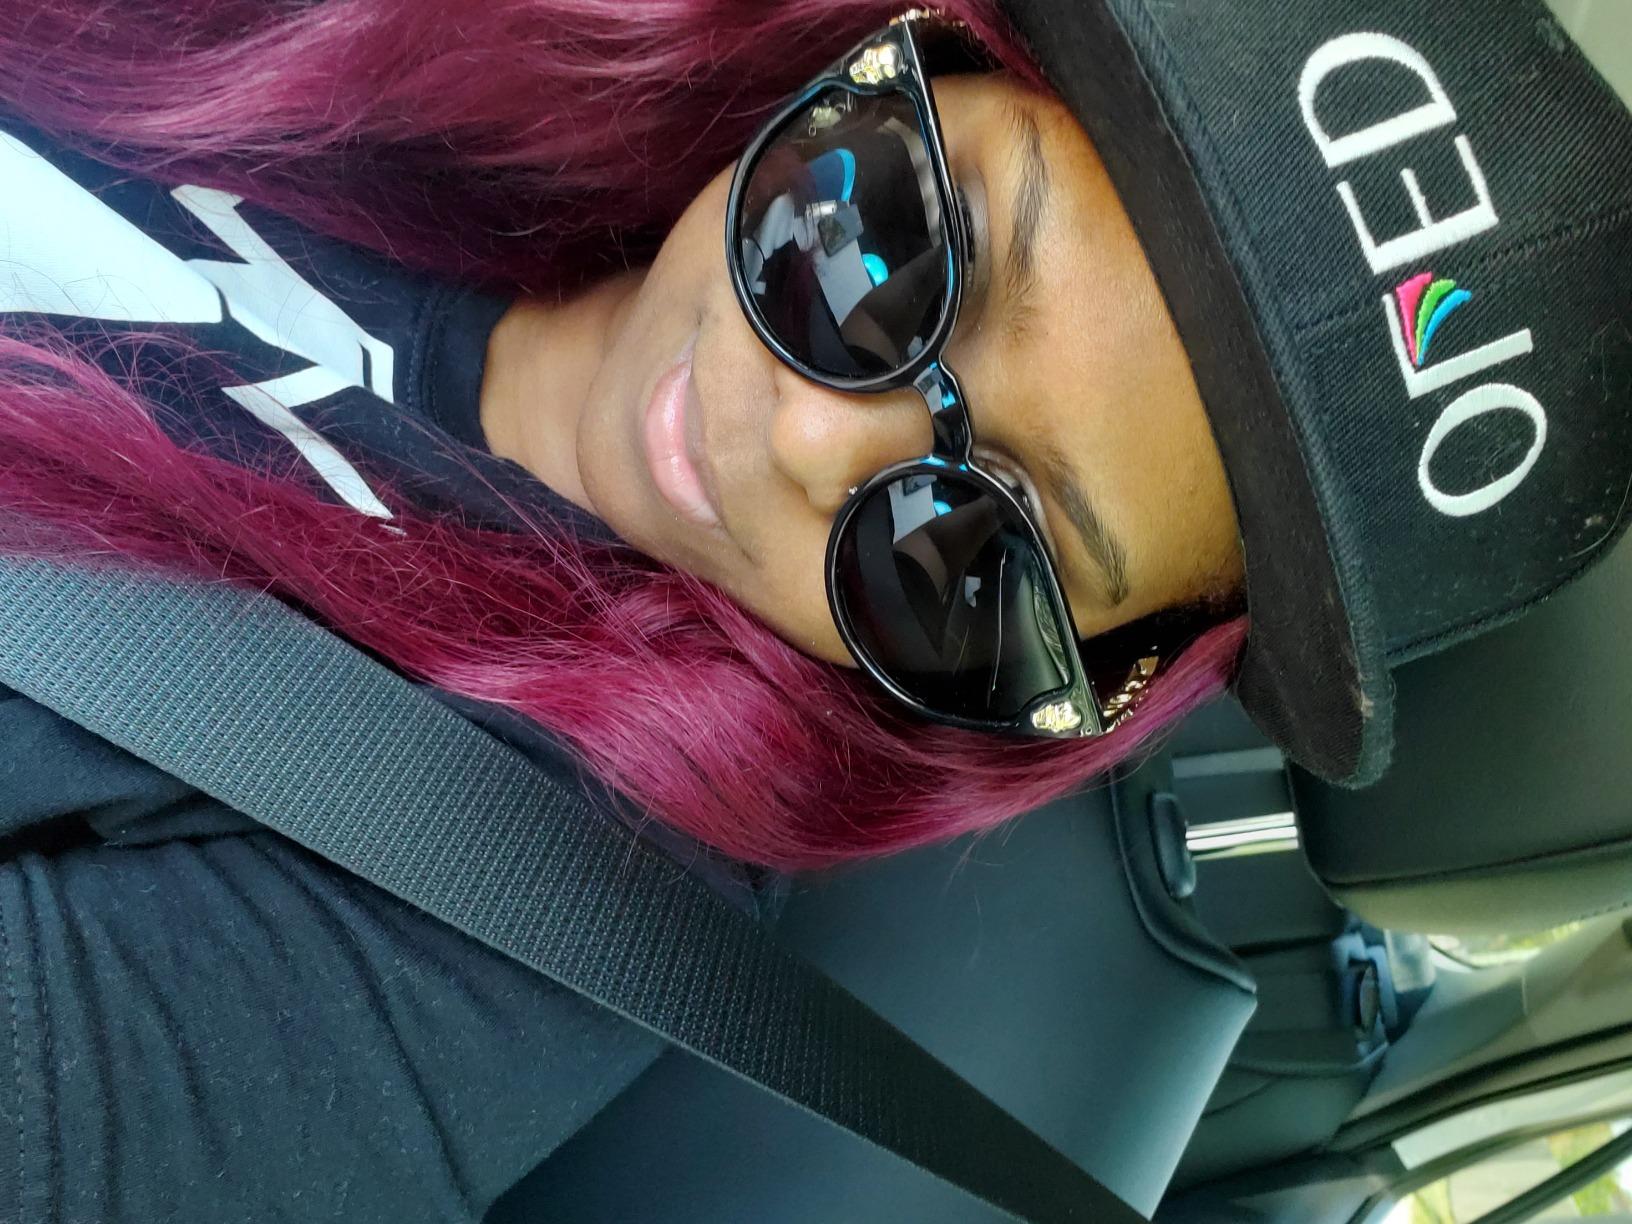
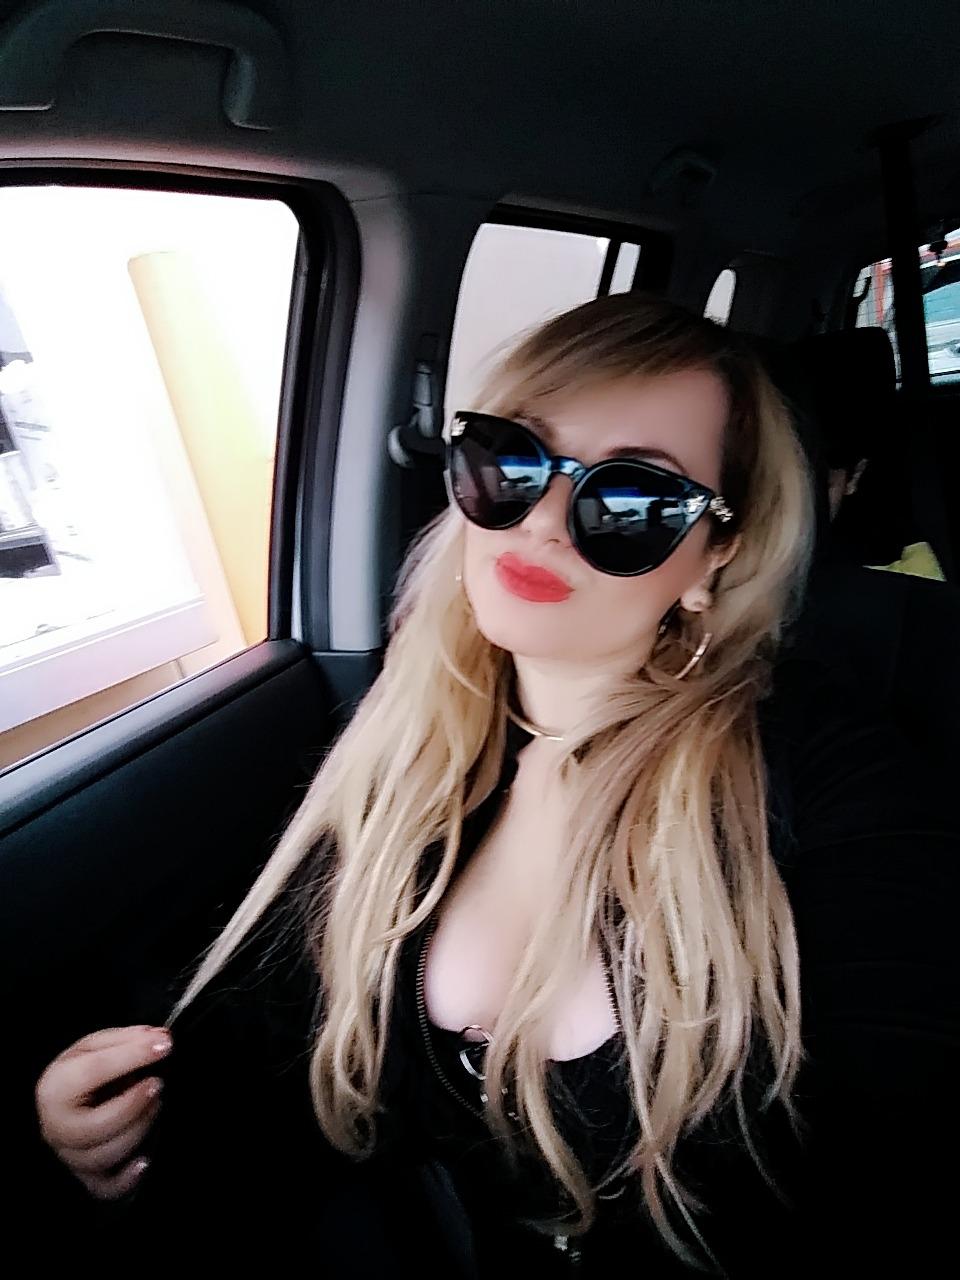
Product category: accessories_sunglasses
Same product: yes